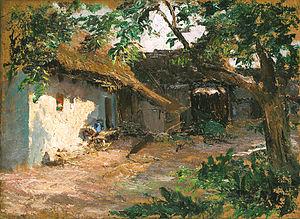
Olga Wisinger-Florian, est une peintre autrichienne.